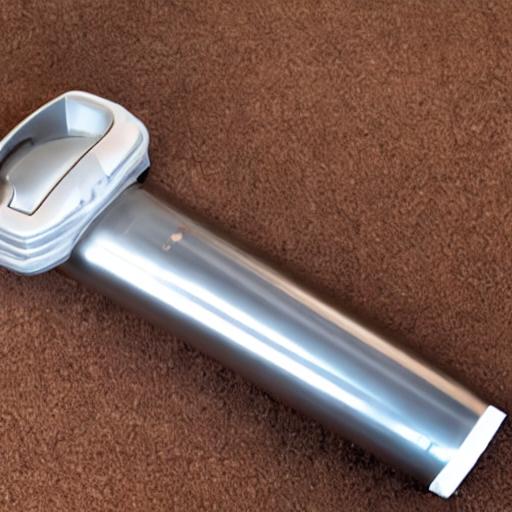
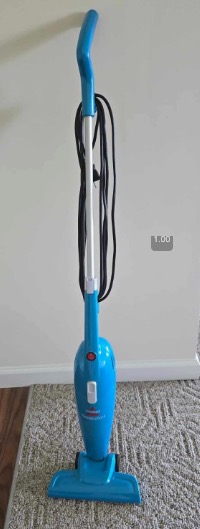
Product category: items_vacuum
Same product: no